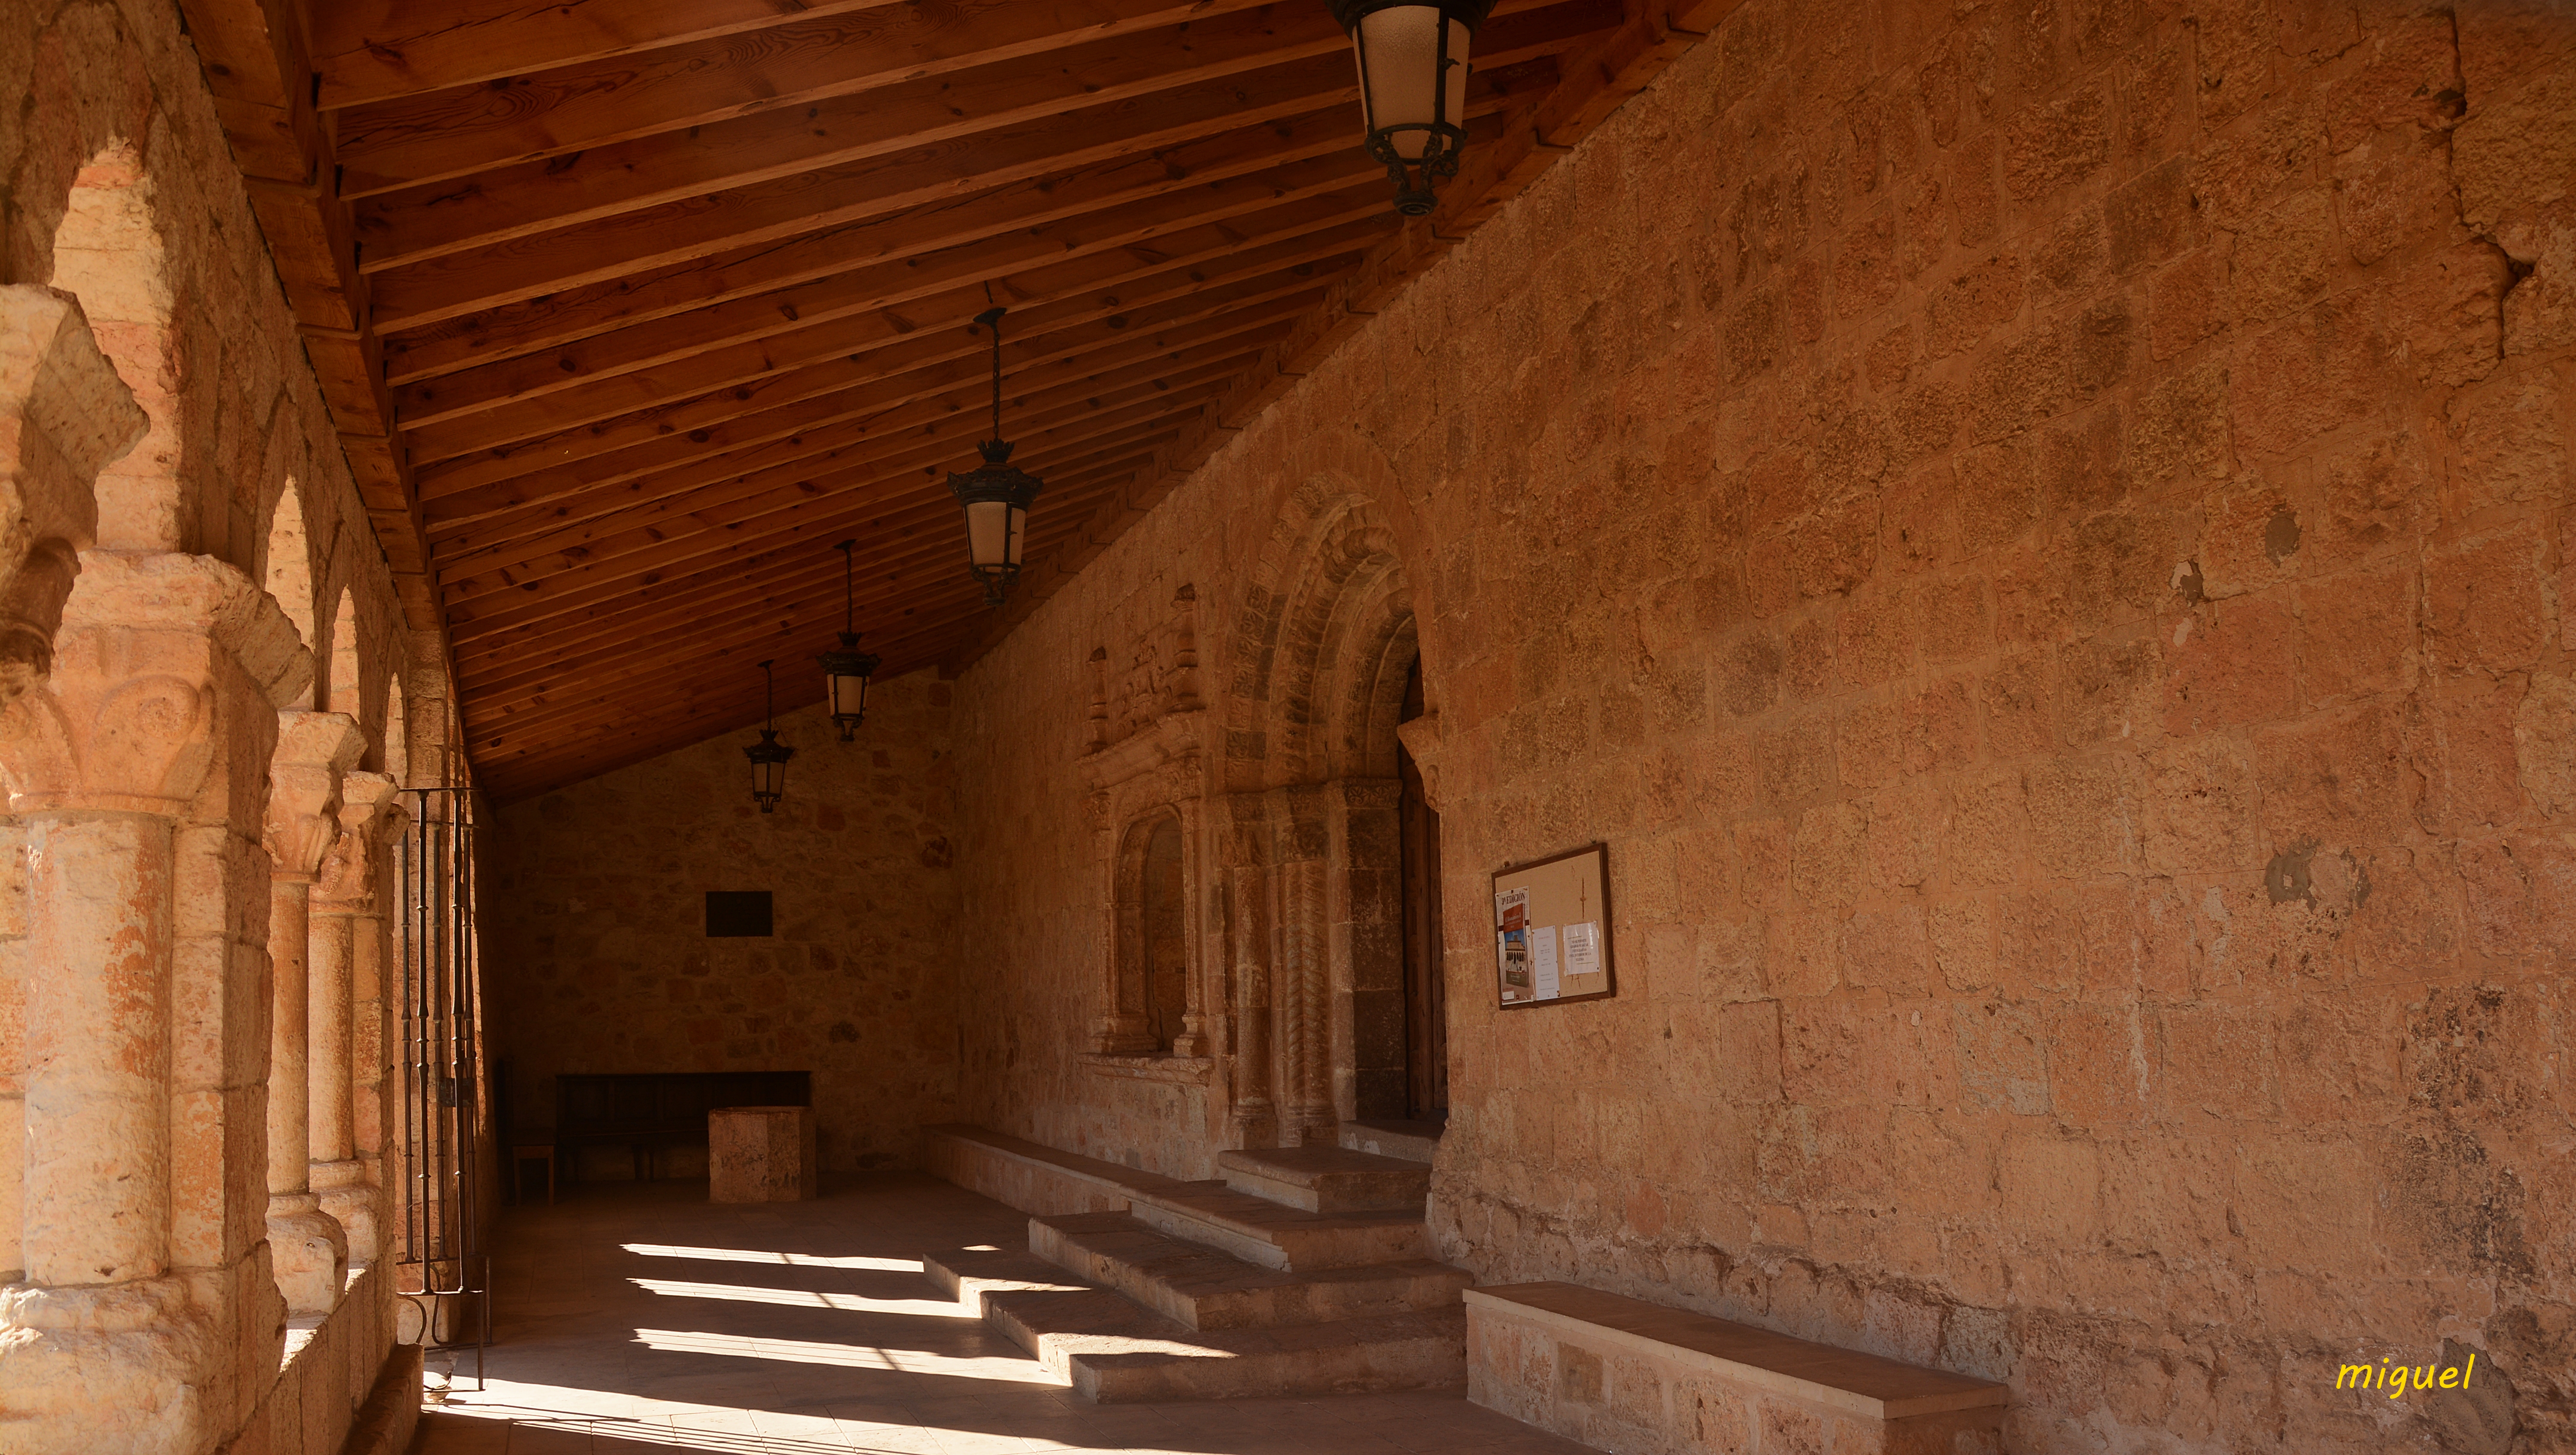
wood, house, building, wall, brick, temple, ancient history